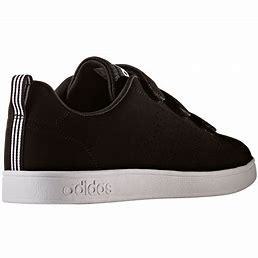
Brand: adidas
Model: neo Adidas NEO Advantage